John Britten

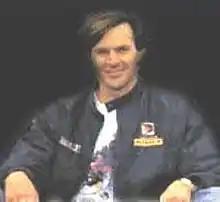

John Kenton Britten (1 August 1950 – 5 September 1995) was a New Zealand mechanical engineer who designed a world-record-setting motorcycle with innovative features and materials.